Blaine A. Brownell

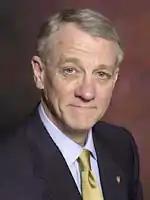

Blaine Allison Brownell (born November 12, 1942) is an American university teacher, administrator, and specialist in U.S. urban, southern, and twentieth-century history, and was the 12th president of Ball State University. Author or co-author of seven books and over twenty-five articles, he has been a tenured full professor at four universities.